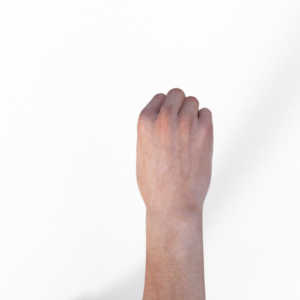
Label: rock